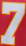
Number: 7